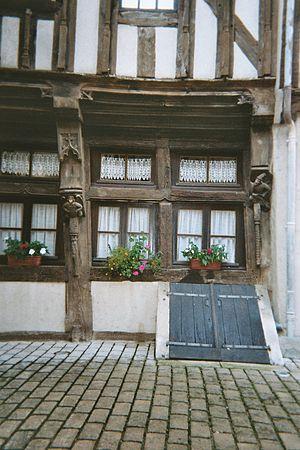
Le tassement du sol est sa déformation verticale due à l'application des contraintes extérieures telles que les remblais, les fondations ou son propre poids. Il ne faut pas le confondre avec la compaction du sol qui peut apparaître à l’occasion de phénomènes naturels, ou être d'origine anthropique.